Franco-Ottoman alliance

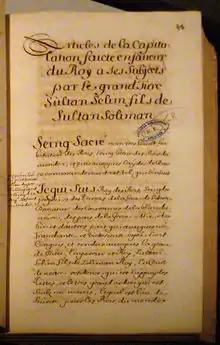
16th century copy of the 1569 Capitulations between Charles IX and Selim II.

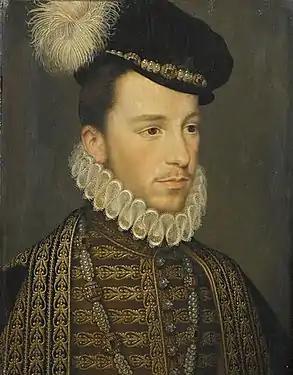
The French Prince Henri de Valois was elected king of Poland in 1572, partly due to the desire of Polish nobles to be agreeable to the Ottoman Empire.

The Ottoman Empire was at the height of its power, but for the forty years after these events, France would become embroiled in the bitter French Wars of Religion, and Ottoman power would start to slowly weaken after the 1571 Battle of Lepanto.